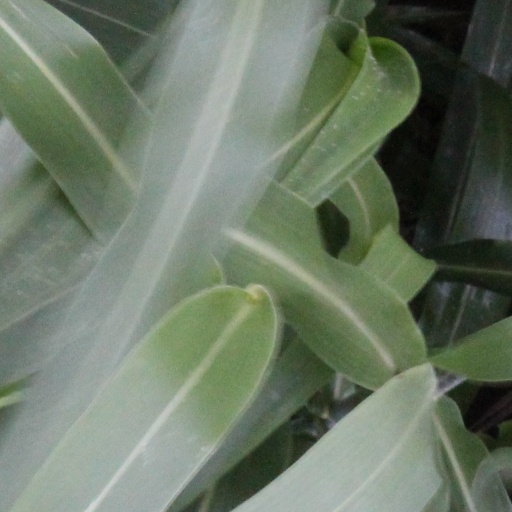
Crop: sorghum